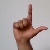
The image shows a hand gesture representing the letter 'L' in Indian Sign Language.